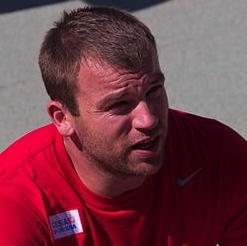
Age: 34